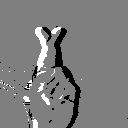
ASL letter: r